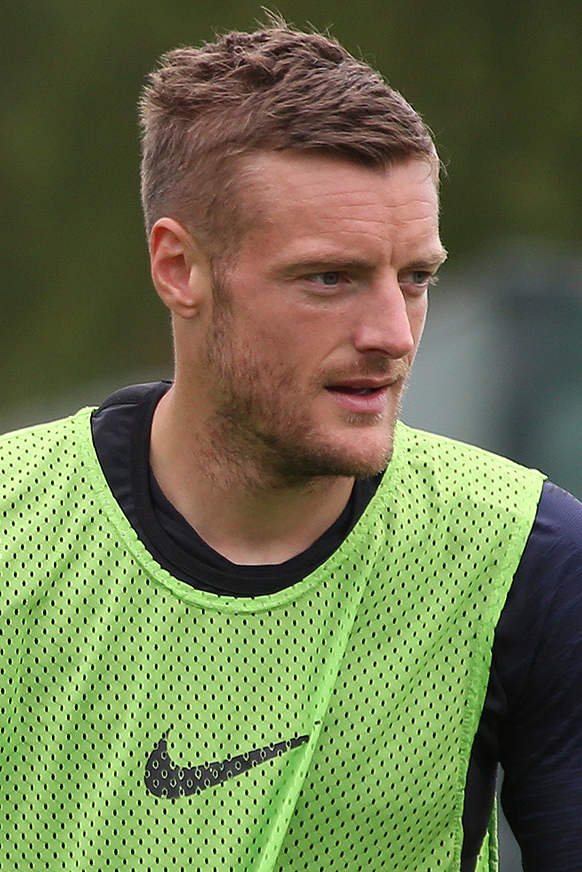
เจมี วาร์ดี

| name = เจมี วาร์ดี
| image = Jamie Vardy 2018.jpg
| caption = วาร์ดีขณะฝึกซ้อมกับฟุตบอลทีมชาติอังกฤษ|อังกฤษในการแข่งขันฟุตบอลโลก 2018
| fullname = เจมี ริชาร์ด วาร์ดี
| birth_name = เจมี ริชาร์ด กิลล์
| birth_place = เชฟฟีลด์ ประเทศอังกฤษ
| position = กองหน้า|กองหน้าตัวเป้า
| currentclub = สโมสรฟุตบอลเลสเตอร์ซิตี|เลสเตอร์ซิตี
| clubnumber = 9
| youthclubs1 = สโมสรฟุตบอลเชฟฟีลด์เวนส์เดย์|เชฟฟีลด์เวนส์เดย์
| youthyears2 = 2003–2007
| youthclubs2 = สโมสรฟุตบอลสต็อกส์บริดจ์พาร์กสตีลส์|สต็อกส์บริดจ์พาร์กสตีลส์
| years1 = 2007–2010
| clubs1 = สโมสรฟุตบอลสต็อกส์บริดจ์พาร์กสตีลส์|สต็อกส์บริดจ์พาร์กสตีลส์
| years2 = 2010–2011
| clubs2 = เอฟซีแฮลิแฟกซ์ทาวน์
| caps2 = 37
| goals2 = 26
| years3 = 2011–2012
| clubs3 = สโมสรฟุตบอลฟลีตวุดทาวน์|ฟลีตวุดทาวน์
| caps3 = 36
| goals3 = 31
| years4 = 2012–
| clubs4 = สโมสรฟุตบอลเลสเตอร์ซิตี|เลสเตอร์ซิตี
| caps4 = 404
| goals4 = 174
| nationalyears1 = 2015–2018
| nationalteam1 = ฟุตบอลทีมชาติอังกฤษ|อังกฤษ
| nationalcaps1 = 26
| nationalgoals1 = 7
เจมี ริชาร์ด วาร์ดี (, สกุลเดิม: กิลล์ (Gill) ; เกิด 11 มกราคม ค.ศ. 1987) เป็นนักฟุตบอลอาชีพชาวอังกฤษ ปัจจุบันเล่นในตำแหน่งกองหน้า|กองหน้าตัวเป้าให้กับสโมสรฟุตบอลเลสเตอร์ซิตี|เลสเตอร์ซิตี นอกจากนี้สามารถเล่นในตำแหน่งกองกลาง|ปีกได้อีกด้วย โดยเลสเตอร์ซิตีซื้อตัววาร์ดีมาจากสโมสรฟุตบอลฟลีตวุดทาวน์|ฟลีตวุดทาวน์ ซึ่งเป็นสโมสรสมัครเล่นในระดับนอกลีกของอังกฤษ
== ประวัติ ==
วาร์ดีเกิดที่เมืองเชฟฟีลด์ ในครอบครัวที่ไม่ได้มีฐานะทางเศรษฐกิจดีนัก พ่อเป็นพนักงานคุมรถเครนตามสถานที่ก่อสร้าง แม่เป็นพนักงานลูกจ้างในสำนักงานทนายความ ทั้งคู่ไม่มีเงินส่งเสียให้เรียนจนจบปริญญาตรีด้วยซ้ำ วาร์ดีจึงต้องดิ้นรนตั้งแต่เล็กด้วยการเป็นพนักงานในโรงงานทำขาเทียม ซึ่งต้องเผชิญกับสารเคมีอันตรายตั้งแต่ยังเด็ก ก่อนที่เมื่อเติบโตเข้าช่วงวัยรุ่นจะหันไปเล่นฟุตบอลกับสโมสรฟุตบอลเชฟฟีลด์เวนส์เดย์|เชฟฟีลด์เวนส์เดย์ในชุดเยาวชน และได้ขยับขึ้นเรื่อย ๆ จนที่สุดในปี ค.ศ. 2007 ได้รับค่าตัว 30 ปอนด์ (ประมาณ 1,618 บาท) ต่อสัปดาห์ ซึ่งไม่พอเลี้ยงตัวเอง จึงต้องกลับไปรับทำงานในโรงงานผลิตขาเทียมอีกครั้งควบคู่ไปด้วย ก่อนที่จะได้เล่นให้กับฟลีตวูดทาวน์ และย้ายมาอยู่กับเลสเตอร์ซิตีในที่สุด ด้วยค่าตัวถึง 1 ล้านปอนด์ (ประมาณ 53 ล้านบาท) ซึ่งถือเป็นสถิติการซื้อตัวผู้เล่นจากนอกลีก (ลีกนอกระบบ) ที่ค่าตัวแพงที่สุดเท่าที่เคยมีมาในประวัติศาสตร์
ในพรีเมียร์ลีก ฤดูกาล 2015–16|ฤดูกาล 2015–16 ถือเป็นฤดูกาลที่วาร์ดีแจ้งเกิดอย่างแท้จริง เมื่อนำเป็นดาวซัลโว และในนัดที่ 13 ที่เลสเตอร์ซิตี เป็นฝ่ายบุกไปเยือน นิวคาสเซิลยูไนเต็ด ที่สนามเซนต์เจมส์พาร์ก ที่เลสเตอร์ซิตีเป็นฝ่ายเอาชนะไปได้ 0-3 วาร์ดียิงประตูได้ในนาทีที่ 45 ของครึ่งเวลาแรก ทำให้ทำสถิติยิงประตูติดต่อกันในลีกเป็นนัดที่ 10 เทียบเท่า รุด ฟาน นิสเตลรอย อดีตกองหน้าตัวเป้าของแมนเชสเตอร์ยูไนเต็ด ที่เคยทำไว้ในปี ค.ศ. 2003 (แต่ของฟาน นิสเตลรอย เป็นการยิงติดต่อกัน 2 ฤดูกาล ขณะที่ของวาร์ดีเป็นการทำสถิติเพียงฤดูกาลเดียวหน้า 20 กีฬา, "มายังไง วาร์ดี". "คิดทันเกม" โดย หมึกบอล. เดลินิวส์ฉบับที่ 24,148: วันอังคารที่ 24 พฤศจิกายน พ.ศ. 2558 ขึ้น 14 ค่ำ เดือน 12 ปีมะแม) และผลการแข่งขันนัดนี้ทำให้เลสเตอร์ซิตีขึ้นเป็นทีมนำในตารางคะแนนอีกด้วย
และยิงได้ต่อเนื่องเป็นนัดที่ 11 ในนัดต่อมาที่เลสเตอร์ซิตีพบกับ แมนเชสเตอร์ยูไนเต็ด ที่สนามคิงเพาเวอร์สเตเดียม ที่เสมอกันไป 1-1 โดยวาร์ดียิงได้ในนาทีที่ 23 นับเป็นสถิติใหม่ของพรีเมียร์ลีก และมาหยุดการทำประตูในนัดที่ 15 ที่เลสเตอร์ซิตี เป็นฝ่ายบุกไปเยือน สวอนซีซิตี ที่สนามลิเบอตีสเตเดียม ถึงแม้ว่าผลการแข่งขันเลสเตอร์ซิตีจะเป็นฝ่ายชนะไปถึง 0-3 ประตู ก็ตาม และทำให้ทีมขึ้นสู่อันดับ 1 ในตารางคะแนน ซึ่งแม้ผู้ทำประตูได้ในนัดนี้ไม่ใช่วาร์ดี แต่เป็นริยาด มาห์เรซ ซึ่งทำแฮตทริกได้ แต่วาร์ดีก็ส่วนในประตูที่ 3 เมื่อเป็นผู้จ่ายลูกให้หน้า 16 ต่อหน้า 14 กีฬา, "จิ้งจอกสยามแจ๋ว ผงาดครองจ่าฝูง". เดลินิวส์ฉบับที่ 24,160: วันอาทิตย์ที่ 6 ธันวาคม พ.ศ. 2558 แรม 11 ค่ำ เดือน 12 ปีมะแม
และในฤดูกาล 2019-20 ถือเป็นฤดูกาลที่เจ้าตัวกำลังเข้าฟอร์มเหมือนในฤดูกาล 2015-16อีกครั้ง ณ ตอนนี้ ยิงไปแล้ว 17ประตู จาก18นัด ในเกมลีค
== สถิติอาชีพ ==
=== สโมสร ===
| class=wikitable style=text-align:center
|+ การลงแข่งและได้ประตูต่อสโมสร, ฤดูกาล และการแข่งขัน
|-
!rowspan=2|สโมสร
!rowspan=2|ฤดูกาล
!colspan=3|ลีก
!colspan=2|เอฟเอคัพ
!colspan=2|อีเอฟแอลคัพ|ลีกคัพ
!colspan=2|ทวีปยุโรป
!colspan=2|อื่น ๆ
!colspan=2|รวม
|-
!ดิวิชัน!!ลงเล่น!!ประตู!!ลงเล่น!!ประตู!!ลงเล่น!!ประตู!!ลงเล่น!!ประตู!!ลงเล่น!!ประตู!!ลงเล่น!!ประตู
|-
| rowspan = 3|สโมสรฟุตบอลฮาลิแฟกซ์ ทาว์น|ฮาลิแฟกซ์ ทาว์น
|2010–11 Northern Premier League#Premier Division|2010–11
|นอร์เทิร์นพรีเมียร์ลีก พรีเมียร์ดิวิชัน
|33||23||3||1||colspan=2|—||colspan=2|—|||1||1||37||25
|-
|2011–12 Football Conference#Conference North|2011–12
|เนชันนัลลีกนอร์ท|คอนเฟอเรนซ์ นอร์ท
|4||3||colspan=2|—||colspan=2|—||colspan=2|—||colspan=2|—|||4||3
|-
!colspan=2|รวม
!37||26||3||1||colspan=2|—||colspan=2|—||1||1||41||28
|-
|สโมสรฟุตบอลฟลีตวูดทาวน์|ฟลีตวูดทาวน์
|2011–12 Football Conference#Conference Premier|2011–12
|เนชันนัลลีก|คอนเฟเรนซ์พรีเมียร์
|36||31||6||3||colspan=2|—||colspan=2|—||0||0||42||34
|-
| rowspan = 11|สโมสรฟุตบอลเลสเตอร์ซิตี|เลสเตอร์ซิตี
|สโมสรฟุตบอลเลสเตอร์ซิตีในฤดูกาล 2012–13|2012–13
|ฟุตบอลลีกแชมเปียนชิป|แชมเปียนชิป
|26||4||2||0||1||1||colspan=2|—||0||0||29||5
|-
|สโมสรฟุตบอลเลสเตอร์ซิตีในฤดูกาล 2013–14|2013–14
|แชมเปียนชิป
|37||16||1||0||3||0||colspan=2|—||colspan=2|—||41||16
|-
|สโมสรฟุตบอลเลสเตอร์ซิตีในฤดูกาล 2014–15|2014–15
|พรีเมียร์ลีก
|34||5||2||0||0||0||colspan=2|—||colspan=2|—||36||5
|-
|สโมสรฟุตบอลเลสเตอร์ซิตีในฤดูกาล 2015–16|2015–16
|พรีเมียร์ลีก
|36||24||1||0||1||0||colspan=2|—||colspan=2|—||38||24
|-
|สโมสรฟุตบอลเลสเตอร์ซิตีในฤดูกาล 2016–17|2016–17
|พรีเมียร์ลีก
|35||13||2||0||1||0||9||2||1||1||48||16
|-
|สโมสรฟุตบอลเลสเตอร์ซิตีในฤดูกาล 2017–18|2017–18
|พรีเมียร์ลีก
|37||20||3||2||2||1||colspan=2|—||colspan=2|—||42||23
|-
|สโมสรฟุตบอลเลสเตอร์ซิตีในฤดูกาล 2018–19|2018–19
|พรีเมียร์ลีก
|34||18||0||0||2||0||colspan=2|—||colspan=2|—||36||18
|-
|สโมสรฟุตบอลเลสเตอร์ซิตีในฤดูกาล 2019–20|2019–20
|พรีเมียร์ลีก
|35||23||1||0||4||0||colspan=2|—||colspan=2|—||40||23
|-
|สโมสรฟุตบอลเลสเตอร์ซิตีในฤดูกาล 2020–21|2020–21
|พรีเมียร์ลีก
|34||15||4||0||0||0||4||2||colspan=2|—||42||17
|-
|สโมสรฟุตบอลเลสเตอร์ซิตีในฤดูกาล 2021–22|2021–22
|พรีเมียร์ลีก
|23||14||0||0||1||2||6||0||1||0||31||16
|-
!colspan=2|รวม
!331||152||16||2||15||4||19||4||2||1||383||163
|-
!colspan=3|รวมทั้งหมด
!404||209||25||6||15||4||19||4||3||2||466||225
|
=== ทีมชาติ ===
| class=wikitable style=text-align:center
| + การลงแข่งและประตูในฐานะทีมชาติต่อปี
|-
!ทีมชาติ!!ปี!!ลงแข่ง!!ประตู
|-
| rowspan = 4|England national football team|อังกฤษ
|2015||4||0
|-
|2016||10||5
|-
|2017||5||1
|-
|2018||7||1
|-
!colspan=2|รวม||26||7
|
=== ประตูในนามทีมชาติ ===
:"As of match played 15 November 2016. England score listed first, score column indicates score after each Vardy goal."
| class="wikitable sortable plainrowheaders"
|+ International goals by date, venue, cap, opponent, score, result and competition
|-
!scope=col|No.
!scope=col data-sort-type=date|Date
!scope=col|Venue
!scope=col|Cap
!scope=col|Opponent
!scope=col|Score
!scope=col|Result
!scope=col|Competition
!scope=col class=unsortable|
|-
!scope=row|1
|26 March 2016||Olympiastadion (Berlin)|Olympiastadion, Berlin, Germany||5||||2–2||3–2||Exhibition game#Association football|Friendly||
|-
!scope=row|2
|29 March 2016||Wembley Stadium, London, England||6||||1–0||1–2||Exhibition game#Association football|Friendly||
|-
!scope=row|3
|22 May 2016||City of Manchester Stadium, Manchester, England||7||||2–1||2–1||Exhibition game#Association football|Friendly||
|-
!scope=row|4
|16 June 2016||Stade Bollaert-Delelis, Lens, Pas-de-Calais|Lens, France||9||||1–1||2–1||UEFA Euro 2016||
|-
!scope=row|5
|15 November 2016||Wembley Stadium, London, England||14||||2–0||2–2||Exhibition game#Association football|Friendly||
|-
!scope=row style=text-align:center|6
|26 March 2017||Wembley Stadium, London, England||align=center|16||||align=center|2–0||align=center|2–0||ฟุตบอลโลก 2018 รอบคัดเลือก||align=center|
|-
!scope=row style=text-align:center|7
|27 March 2018||Wembley Stadium, London, England||align=center|21||||align=center|1–0||align=center|1–1||Exhibition game#Association football|Friendly||align=center|
|
== เกียรติประวัติ ==
;เลสเตอร์ซิตี
* อีเอฟแอลแชมเปียนชิป: 2013–14, อีเอฟแอลแชมเปียนชิป ฤดูกาล 2023–24|2023–24
* พรีเมียร์ลีก: พรีเมียร์ลีก ฤดูกาล 2015–16|2015–16
* เอฟเอคัพ: เอฟเอคัพ ฤดูกาล 2020–21|2020–21
* เอฟเอคอมมิวนิตีชีลด์: เอฟเอคอมมิวนิตีชีลด์ 2021|2021
== อ้างอิง ==
== แหล่งข้อมูลอื่น ==
* Profile at the Leicester City F.C. website
Navboxes
| title = ทีมชาติอังกฤษ
| bg = white
| fg = #CF081F
| bordercolor = #0B0B3F
Navboxes
| title = รางวัล
| bg = gold
| fg = navy
หมวดหมู่:บุคคลที่เกิดในปี พ.ศ. 2530
หมวดหมู่:บุคคลที่ยังมีชีวิตอยู่
หมวดหมู่:นักฟุตบอลชาวอังกฤษ
หมวดหมู่:ผู้เล่นสโมสรฟุตบอลฟลีตวุดทาวน์
หมวดหมู่:ผู้เล่นสโมสรฟุตบอลเลสเตอร์ซิตี
หมวดหมู่:ผู้เล่นในพรีเมียร์ลีก
หมวดหมู่:นักฟุตบอลจากเชฟฟีลด์
หมวดหมู่:กองหน้าฟุตบอล
หมวดหมู่:นักฟุตบอลทีมชาติอังกฤษ
หมวดหมู่:ผู้เล่นในฟุตบอลชิงแชมป์แห่งชาติยุโรป 2016
หมวดหมู่:ปีกฟุตบอล
หมวดหมู่:ผู้เล่นในฟุตบอลโลก 2018
หมวดหมู่:ผู้เล่นในฟุตบอลลีกอังกฤษ
หมวดหมู่:ประธานและนักลงทุนของสโมสรฟุตบอลในสหรัฐ